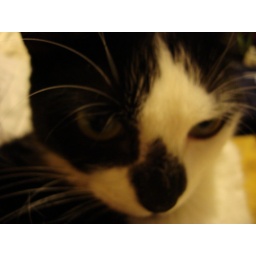
the most beautiful cat in my bedroom